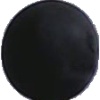
Label: Grape Blue 1